Jewish Museum of Hohenems

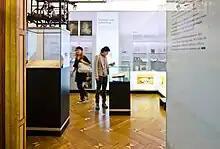
Exhibition in the Jewish Museum of Hohenems

The permanent exhibition "From the Middle Ages to the Present" was completely redesigned in 2007. It focuses on the Jewish community from its beginnings in the 17th century to the end after 1938, putting Jewish people and their personal lives in the centre of attention. In addition, there is an exhibition for children.